Tourism in Uzbekistan

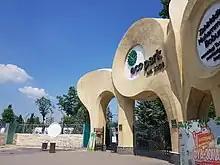
The Central Ecopark

Tourism represents a substantial and fast-growing sector of the economy of Uzbekistan. The government of Uzbekistan under President Shavkat Mirziyoyev has invested heavily in developing tourism as a high-growth potential industry, resulting in an increase in international arrivals from approximately 1 million in 2016 to 7 million in 2023.